André-Charles Boulle

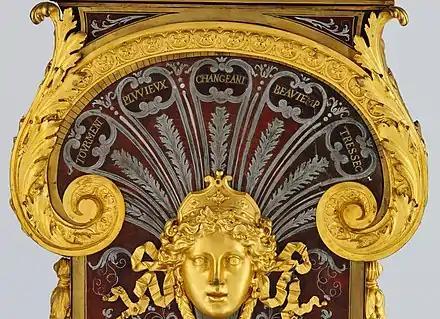
Fine "Premier-Parti" Pewter inlay onto tortoiseshell by André-Charles Boulle Clock held at the Metropolitan Museum of Arts, New York City

Henry IV established the privileged status for the artists in 1608 in a lettre patente (royal decree) in which he stated his express purpose of encouraging the flourishing of the arts in France through a sort of cross-pollenisation and co-operation. The inhabitants enjoyed the status for life which freed then from the strict laws of the guild system and granted other legal and fiscal benefits. The system was very important to André Charles Boulle who was granted the prestige of a workshop in 1672, the same year he was named ébéniste, ciseleur, doreur du roi (cabinet maker, chaser, gilder to the King) by Maria Theresa (1638–1683), Louis XIV's wife and queen. The space was too small for a furniture production workshop of any scale, so basically served as a calling card or prestigious address for Boulle who still possessed his family workshop on Rue de Reims on the left bank, and was eventually granted a large space of over 500 square meters in an abandoned theatre in the Louvre. (Jean Nérée Ronfort, exhibition catalogue) In addition, the lack of guild control allowed Boulle, who was also trained as a sculptor, to create and cast his own gilt bronze mounts for his furniture. From 1685, he possessed his own foundry, a critical aspect to the originality of his work. Boulle also created objects purely in gilt-bronze such as chandeliers, clocks, firedogs, wall lights among others, which contributed greatly to his fame.